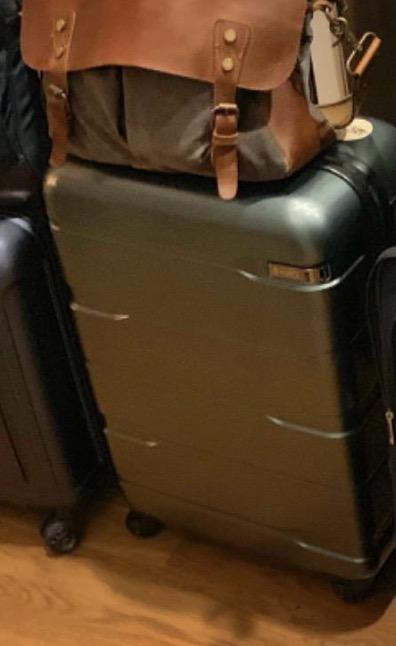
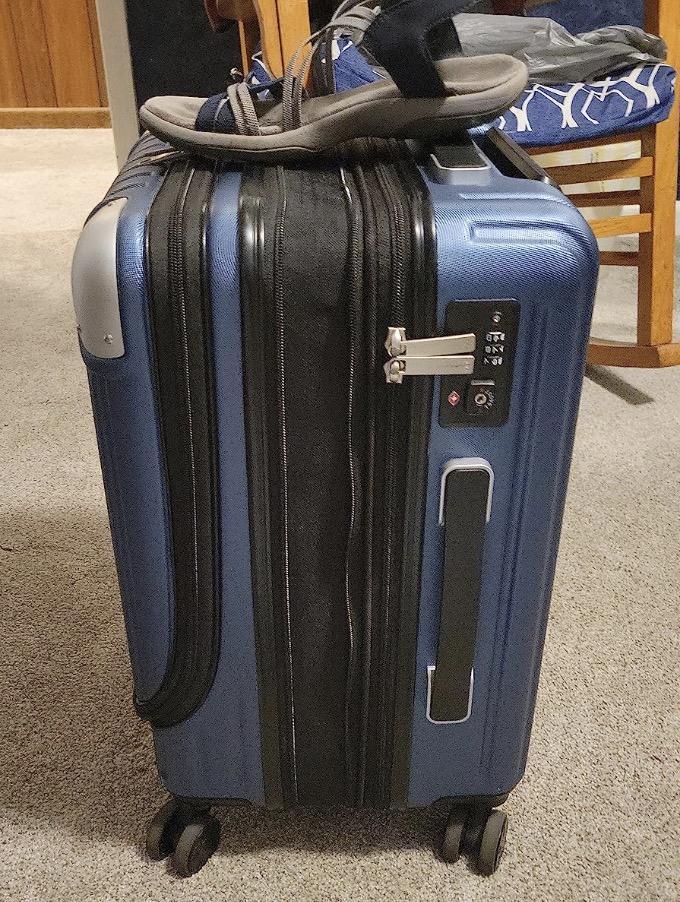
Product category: items_tea
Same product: no